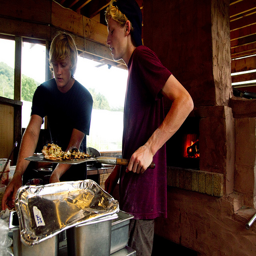
A couple of young men standing next to each other in a  kitchen.
The young men are preparing to eat a meal.
A couple of young men standing at a table full of food.
Two men in a kitchen serving and preparing food.
TWO GUYS COOKING IN WHAT APPEARS TO BE A CABIN